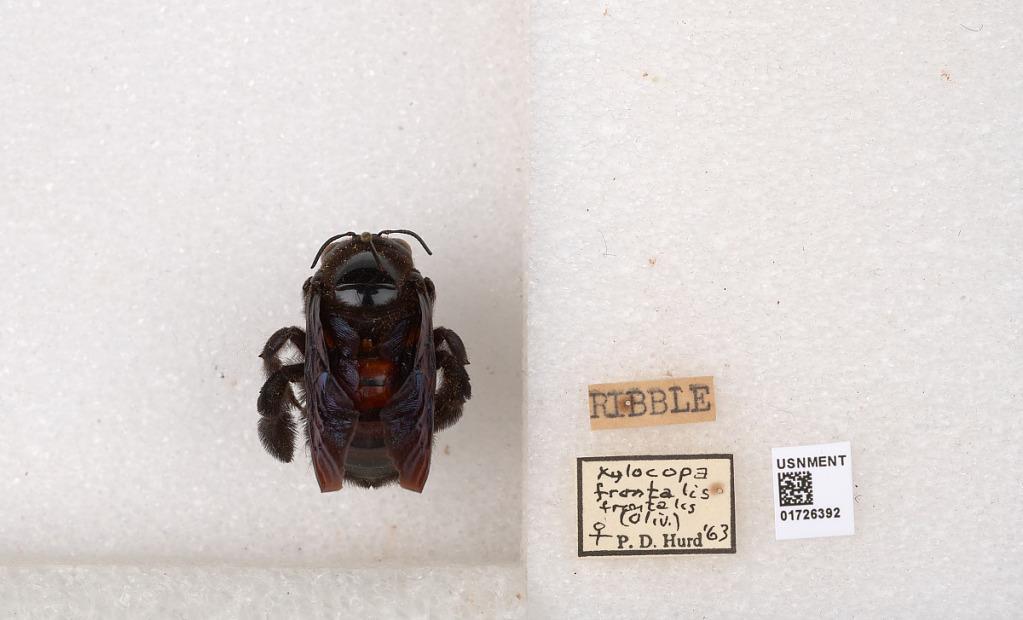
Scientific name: Xylocopa (Neoxylocopa) frontalis (Olivier)
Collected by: Ribble
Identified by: Hurd, P. D.